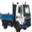
Label: truck